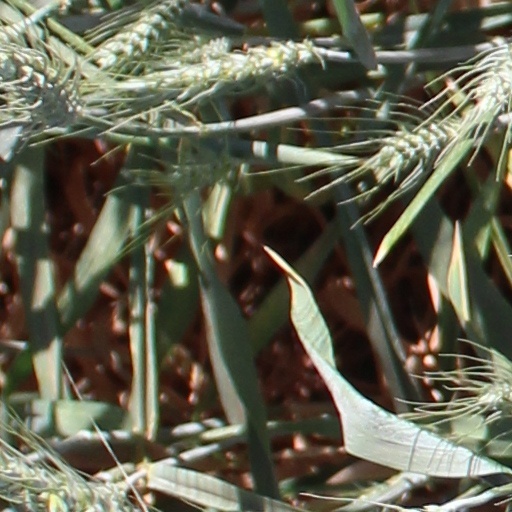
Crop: wheat